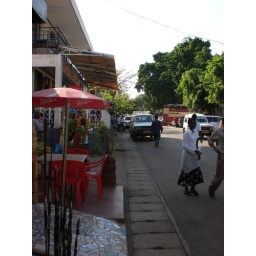
A street in Moshi. That red table is where my addiction to bitter lemon soda began.